Outline of Grenada

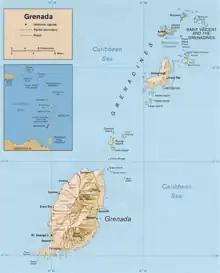
An enlargeable relief map of Grenada

The following outline is provided as an overview of and topical guide to Grenada: